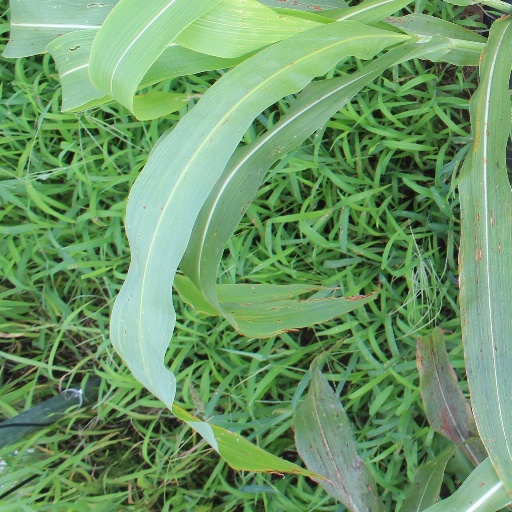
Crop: sorghum